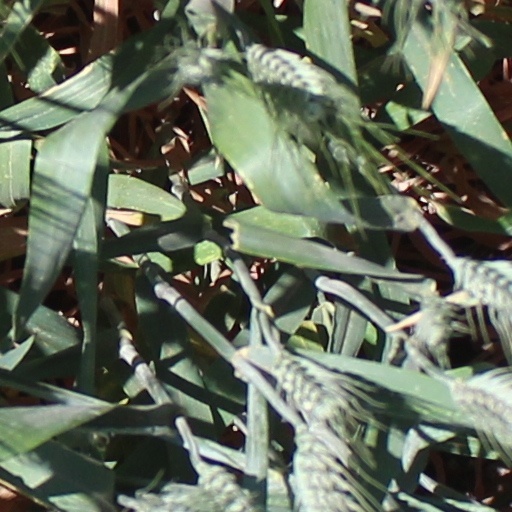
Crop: wheat